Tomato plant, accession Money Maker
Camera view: vertical (180 deg); turntable rotation: 150 degrees
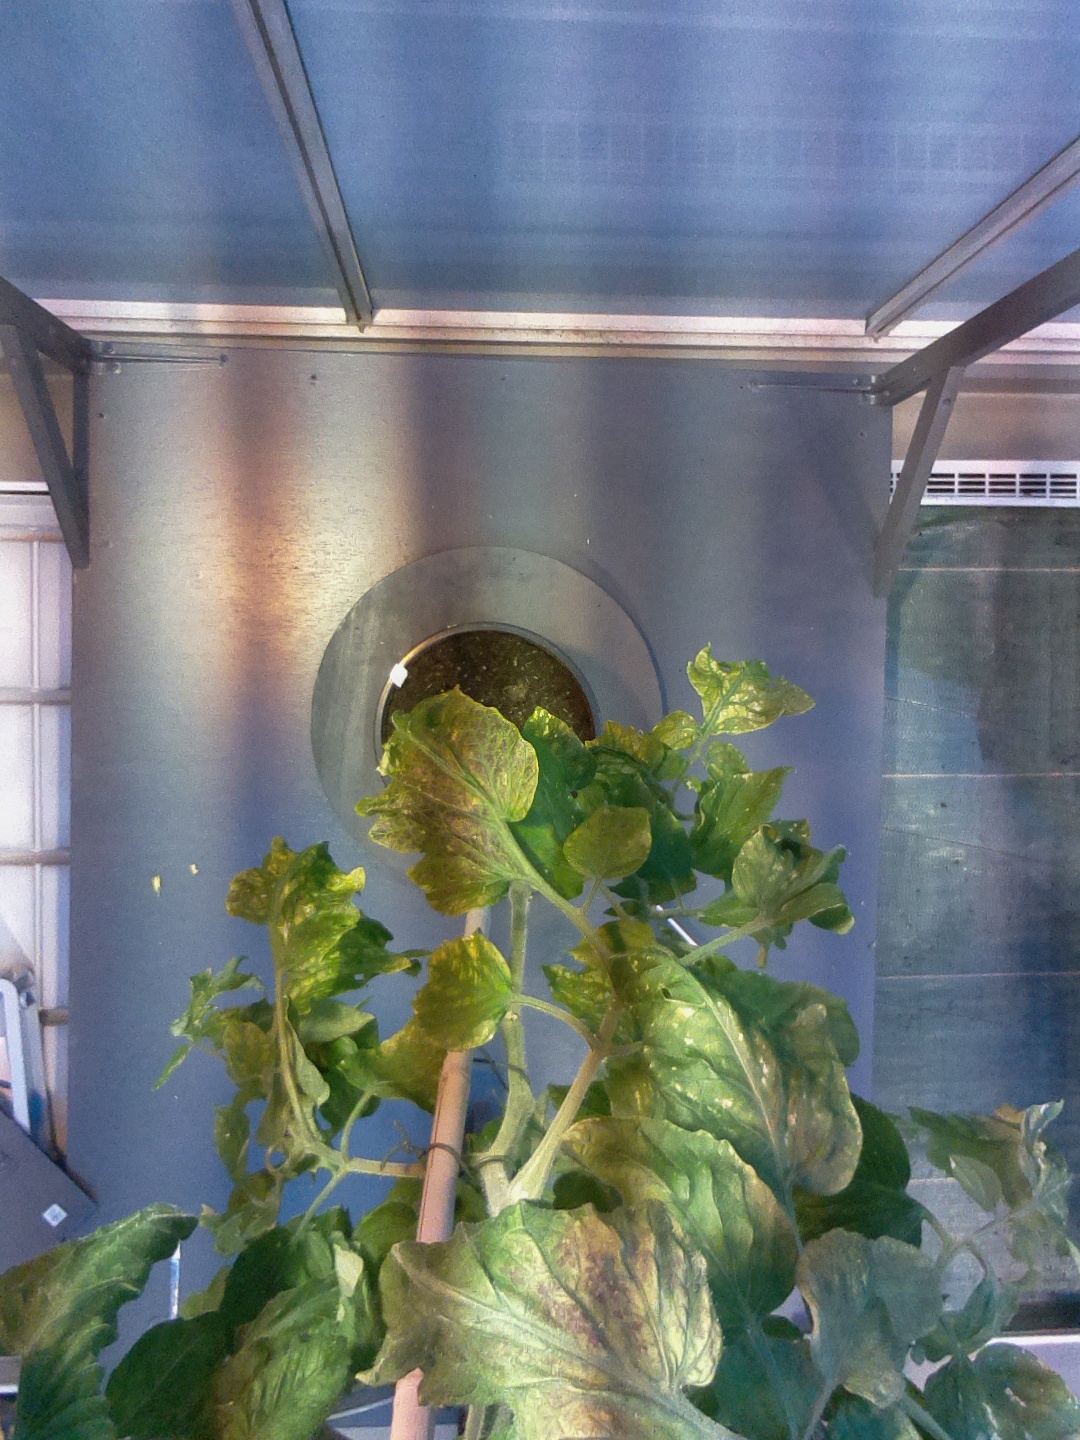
BBCH growth stage 73: 30%-40% of final fruit size